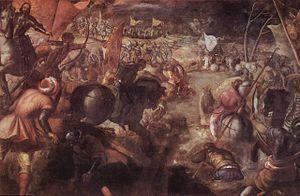
La Collection Gonzague ou Galerie Céleste est une collection d'œuvres d'art commandées et acquises par la Maison de Gonzague à Mantoue, en Italie, et exposées à différents endroits, dont Palais ducal de Mantoue, le Palais du Te, le Palazzo San Sebastiano.